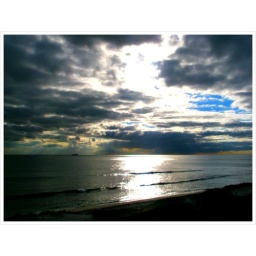
A ship cruises into Fremantle port under a big storm cloud as the sun sets over the Indian Ocean